Sandor Clegane

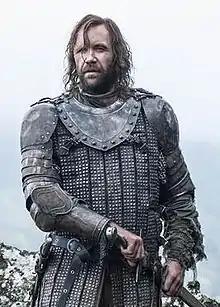
Rory McCann as Sandor Clegane

Sandor Clegane, nicknamed the Hound, is a fictional character in the "A Song of Ice and Fire" series of fantasy novels by American author George R. R. Martin, and its television adaptation "Game of Thrones".